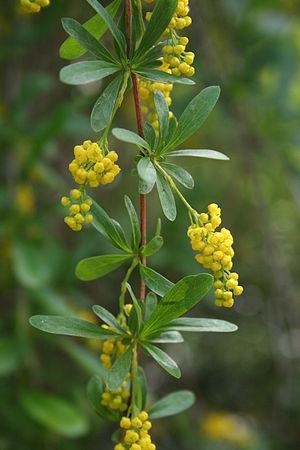
Berberis vernae est une plante arbustive de la famille des Berberidaceae.